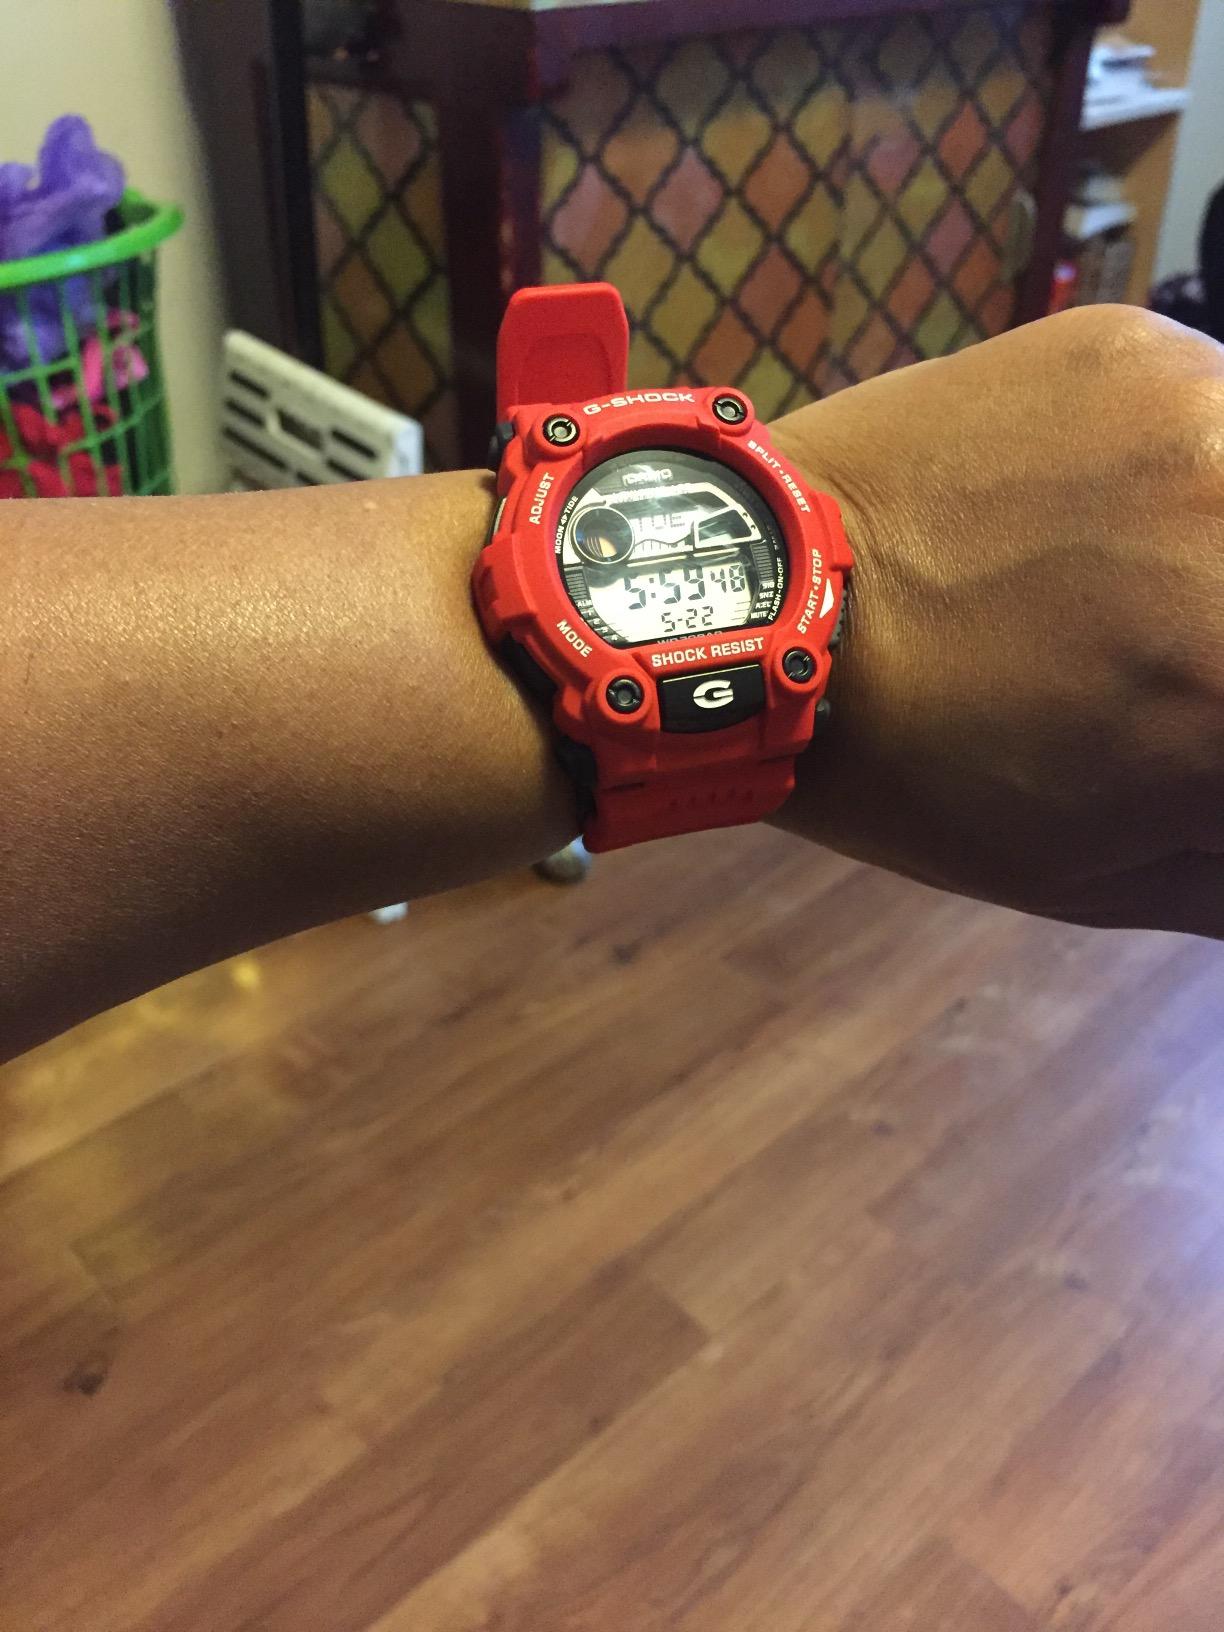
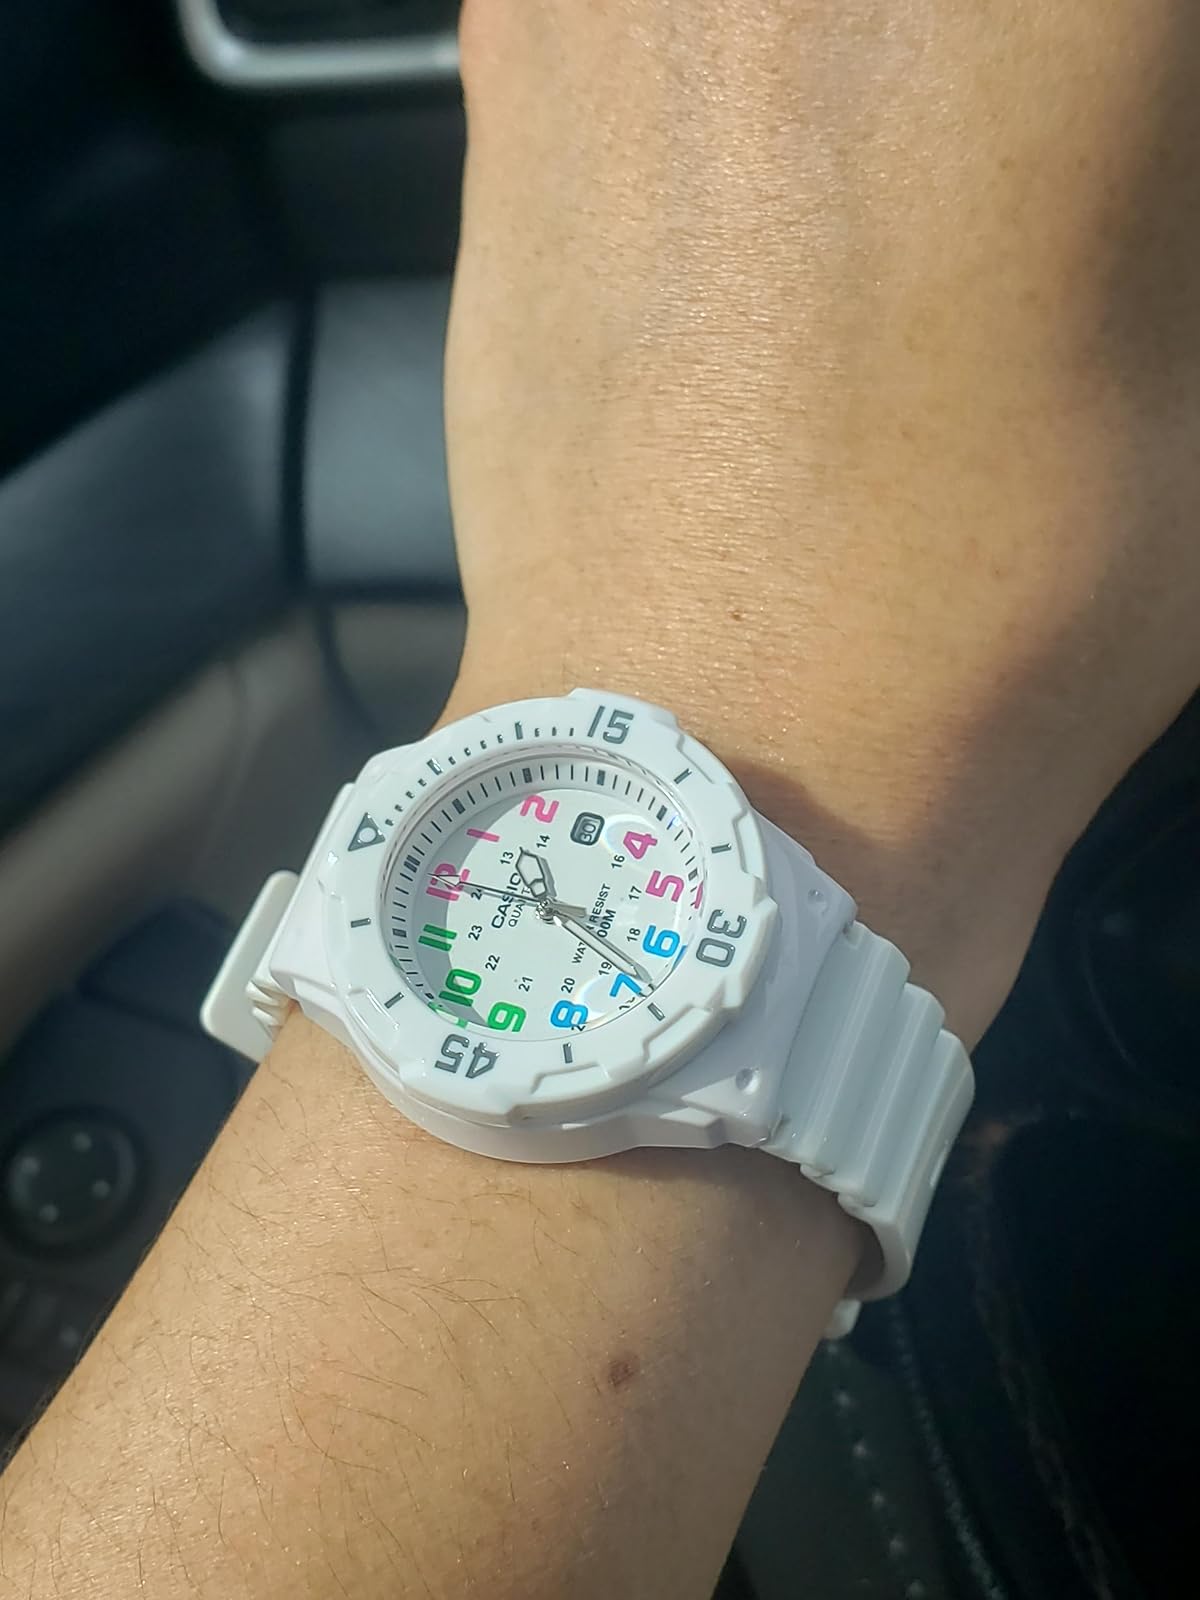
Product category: accessories_watch
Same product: no